Gaetano Fichera

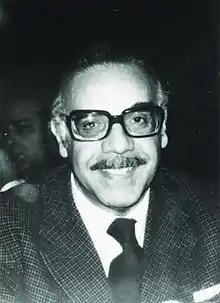
Gaetano Fichera in 1976 (photo by Konrad Jacobs)

Gaetano Fichera (8 February 1922 – 1 June 1996) was an Italian mathematician, working in mathematical analysis, linear elasticity, partial differential equations and several complex variables. He was born in Acireale, and died in Rome.